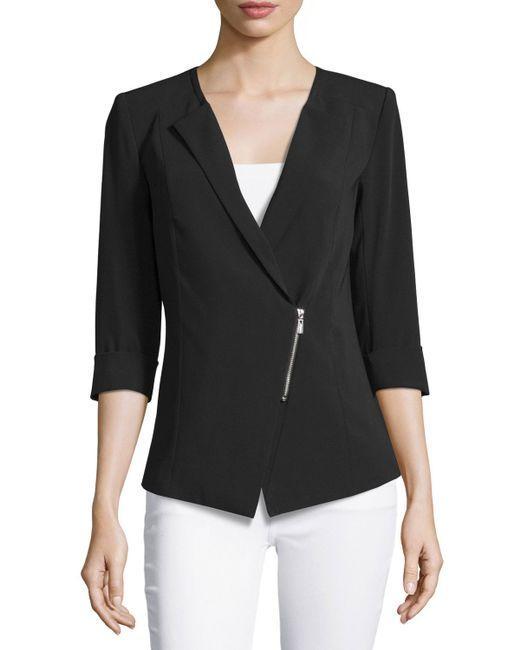
Stilvoller schwarzer Mantel mit V-Ausschnitt für Damen